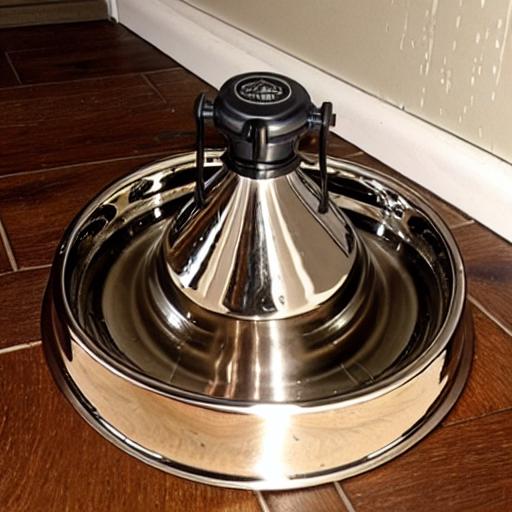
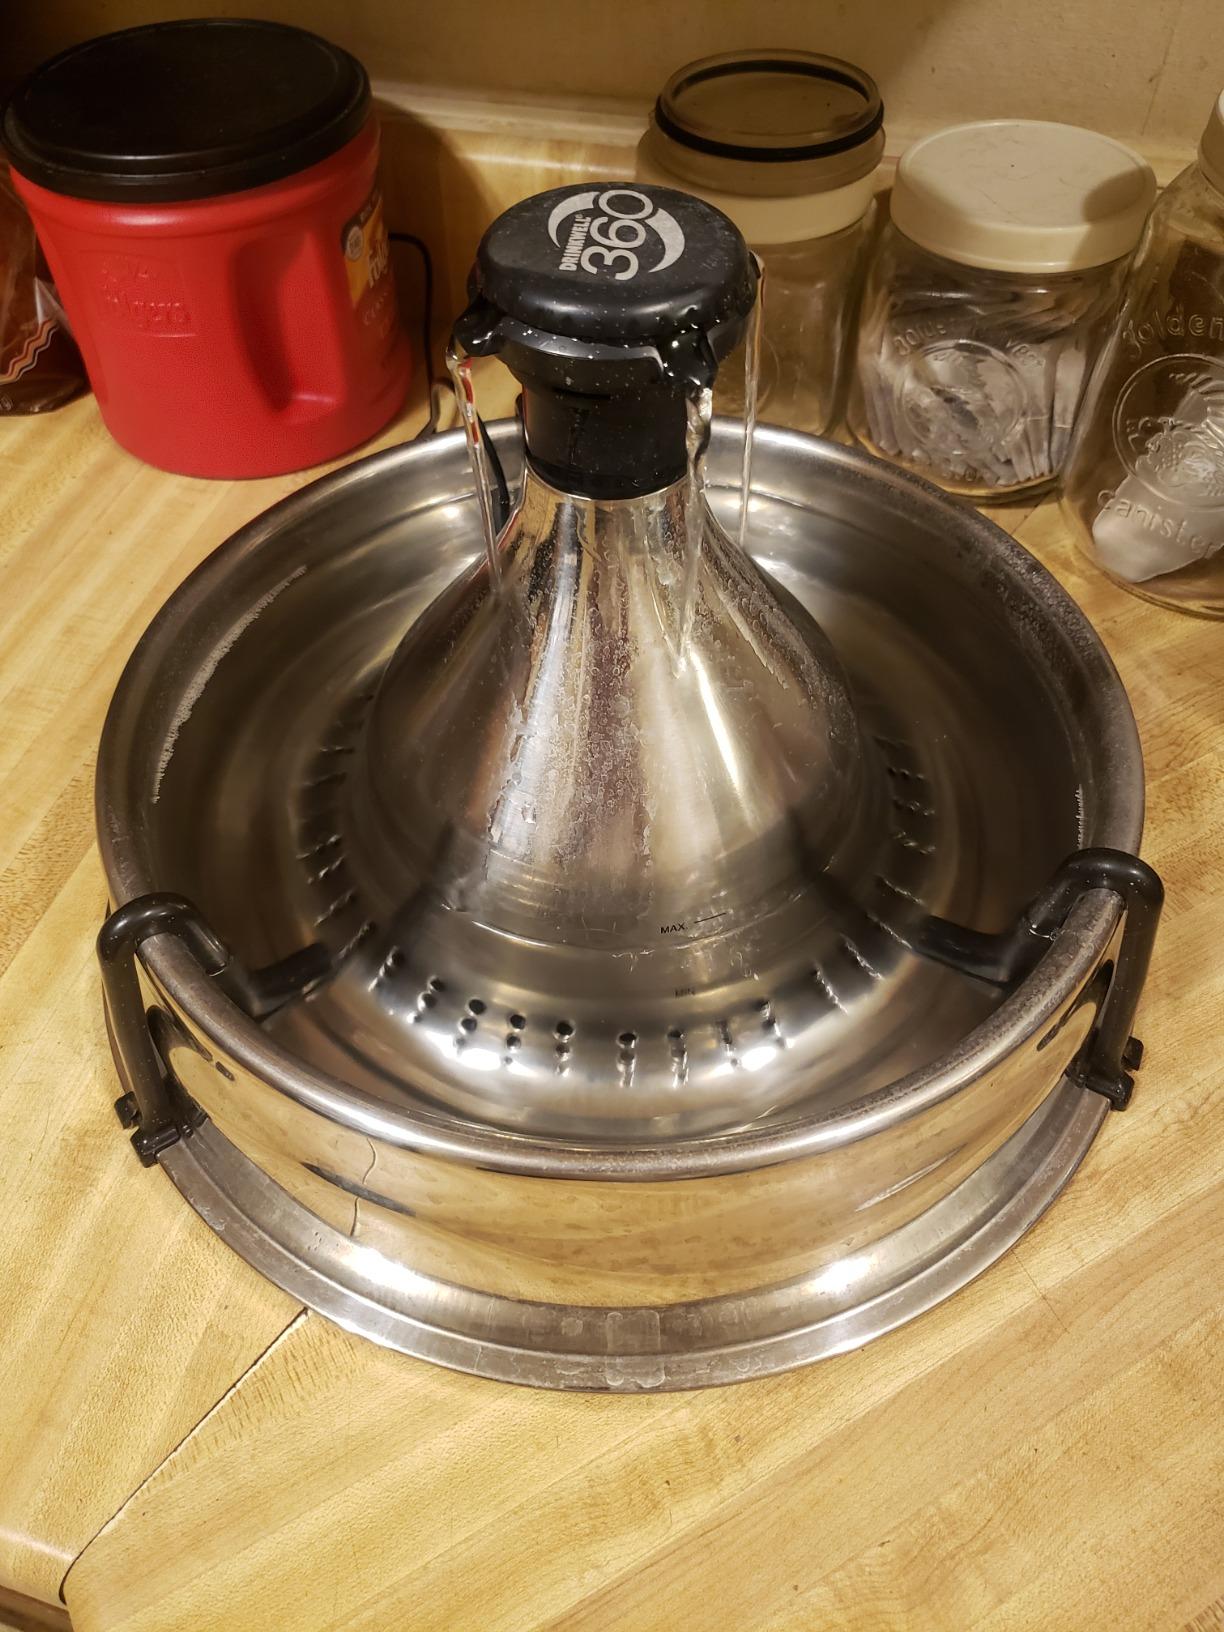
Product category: items_bowl
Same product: no